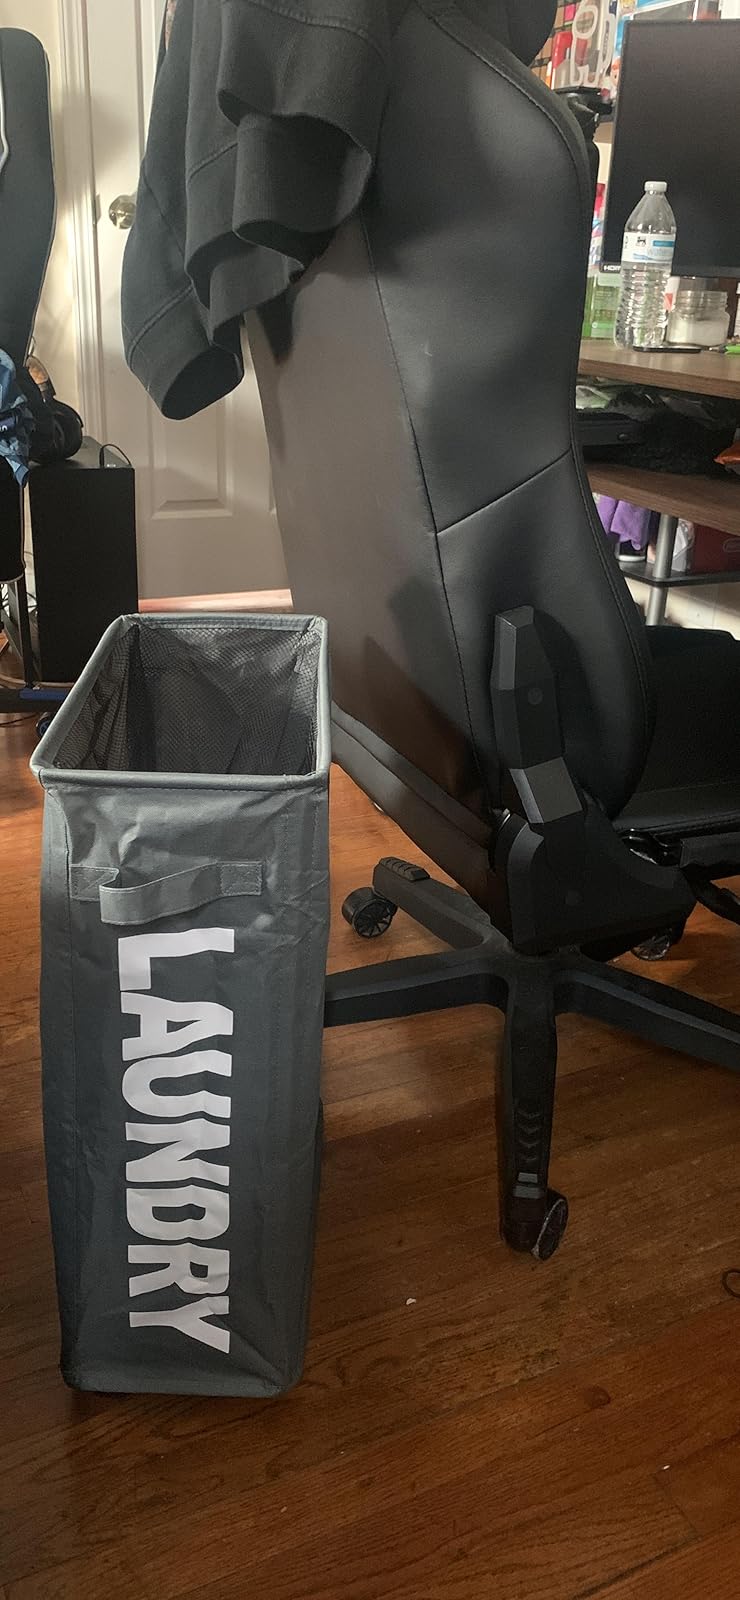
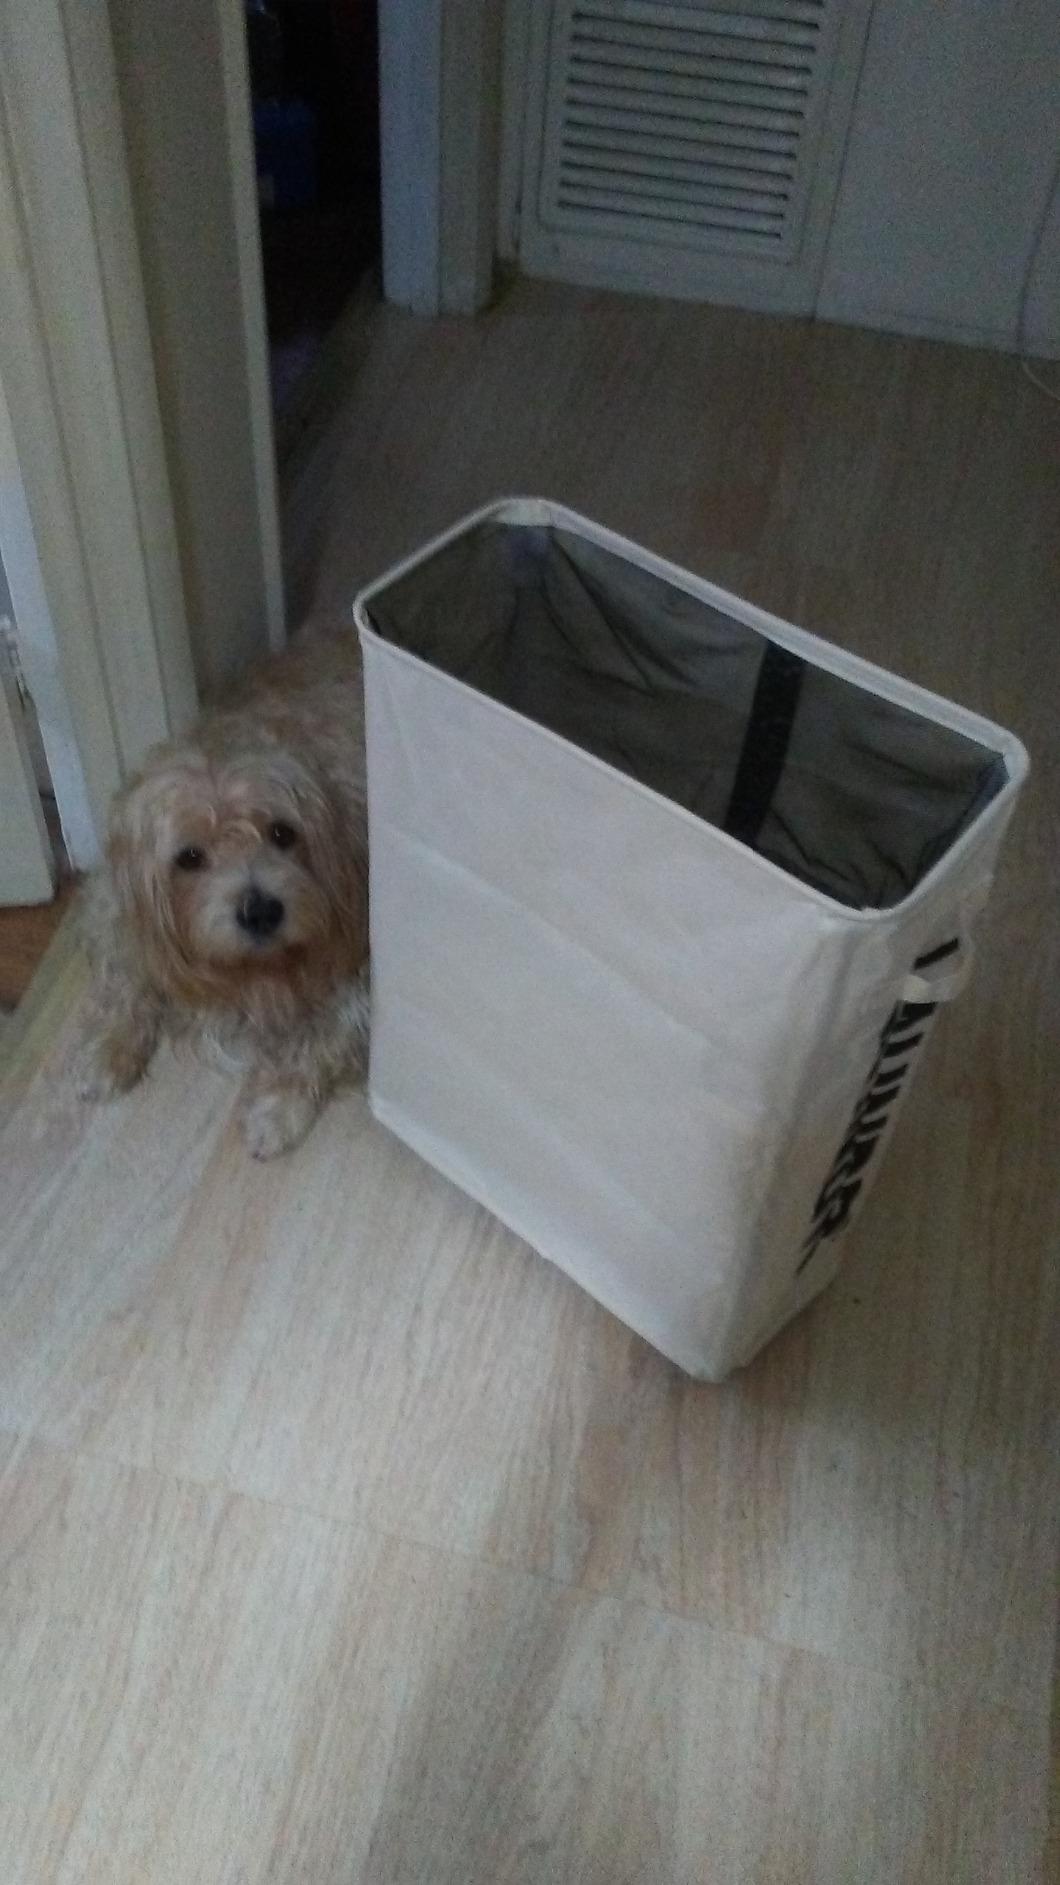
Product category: items_hamper
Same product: no